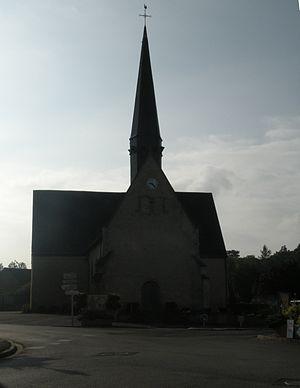
Église de La Chapelle-Saint-Rémy.